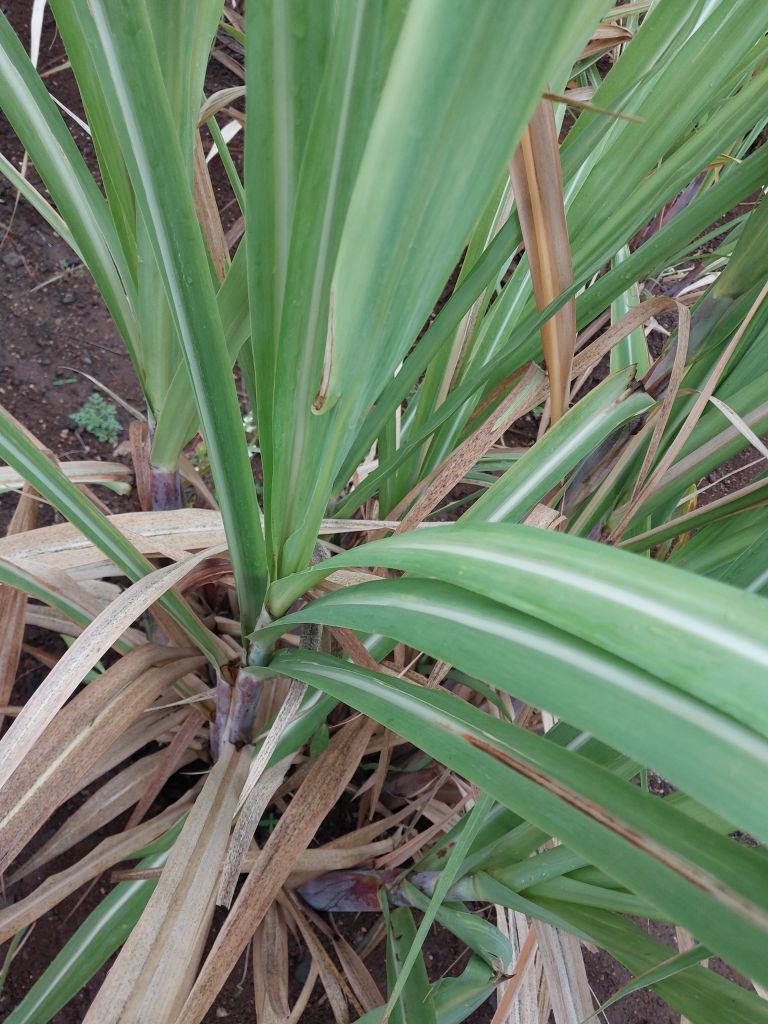
Label: Pokkah Boeng